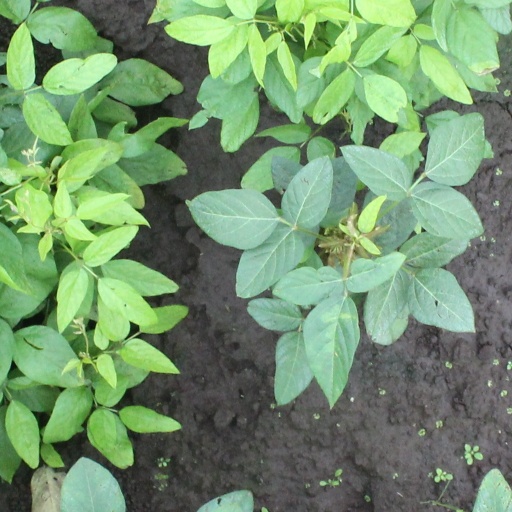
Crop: soybean